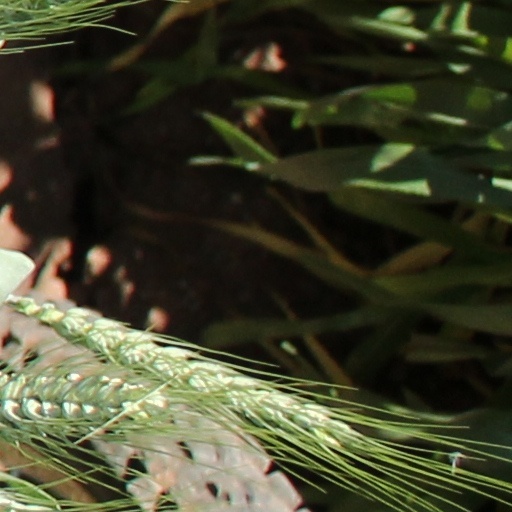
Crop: wheat